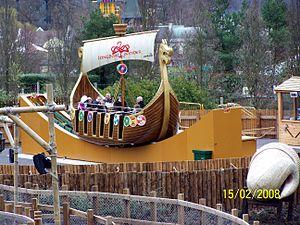
Ces différentes listes sont non exhaustives.